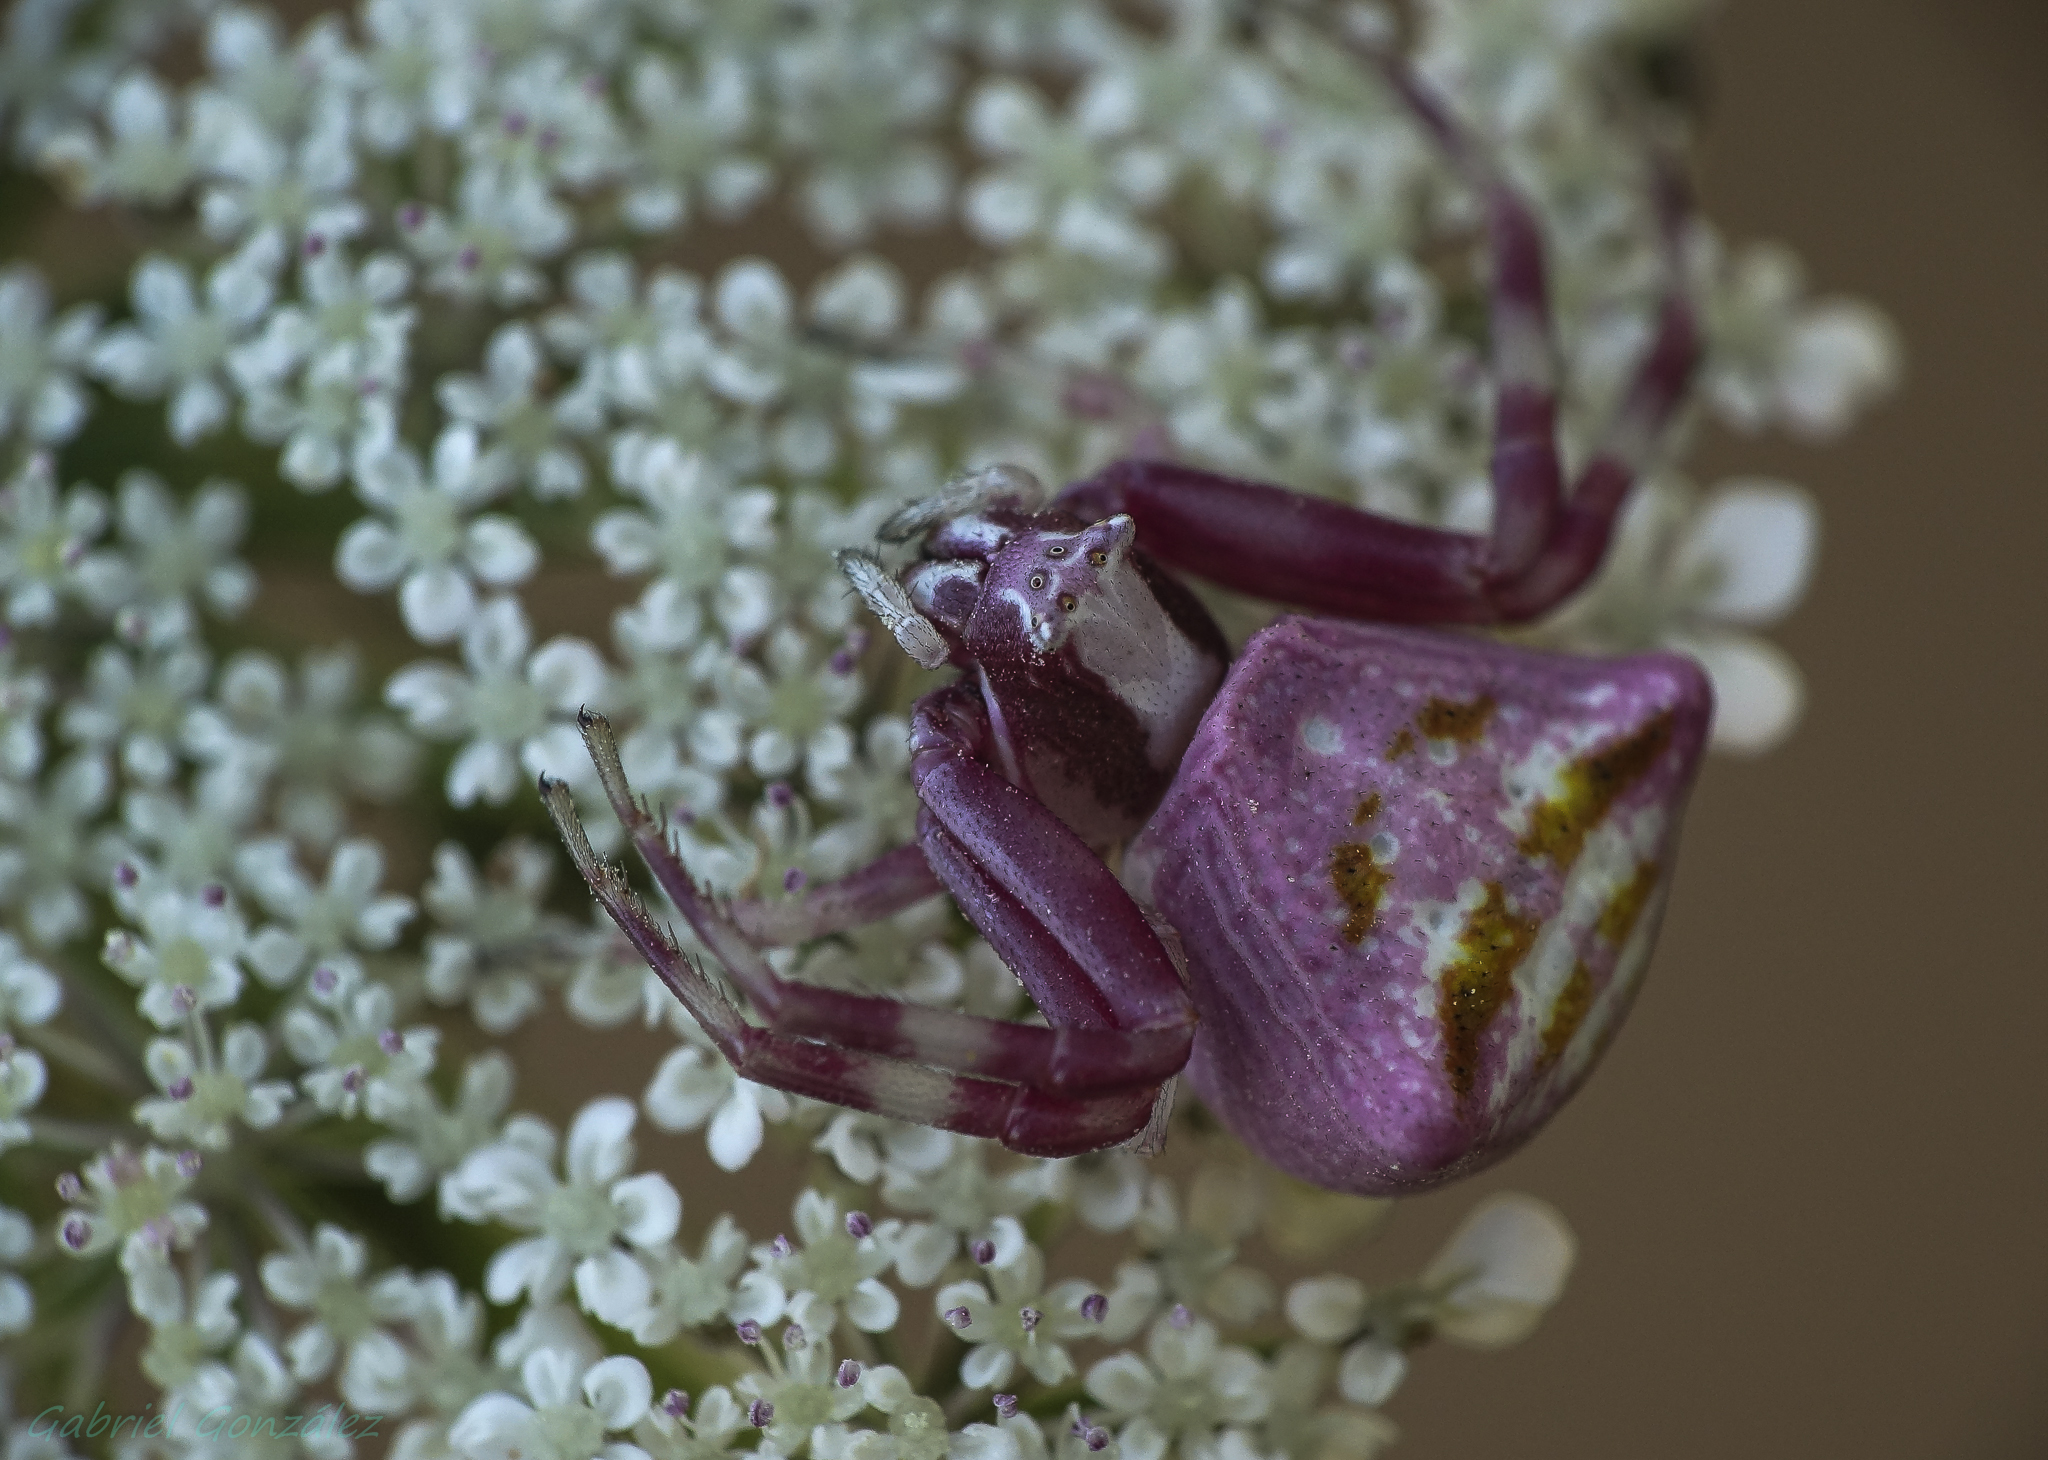
nature, blossom, plant, photography, leaf, flower, petal, macro, pink, flora, close up, spider, animals, naturaleza, arana, ggl1, gaby1, xovesphoto, animales, sonyrx10, rx10, gphoto, xelodegalicia, raynox250, macro photography, gabrielcoru a